Butugychag

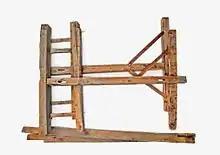
Part of a prisoner's bunk

The camp's main activity was the mining of various types of ore, including tin, gold, and uranium. The camp also contained a top secret research-medical facility where a series of experiments were conducted on camp inmates. Witnesses of the camp state that the camp took the life of some 380,000 people in the 10 years of its existence, despite a maximum capacity of 31,500 only having been reached in 1952. Uranium mining was conducted manually without any protective gear, resulting in severe occupational risks to prisoners. The average miner's life span was less than a year, and radiation levels in the area are still elevated. The administration of the Tenkinsky District installed warning signs around the area as a precaution against trespassers.